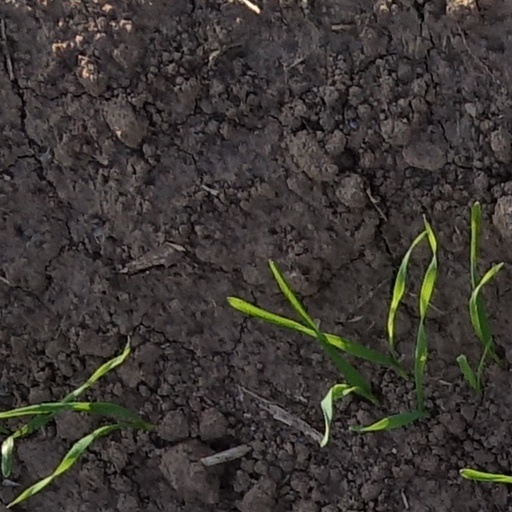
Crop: wheat